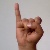
The image shows a hand gesture representing the letter 'I' in Indian Sign Language.